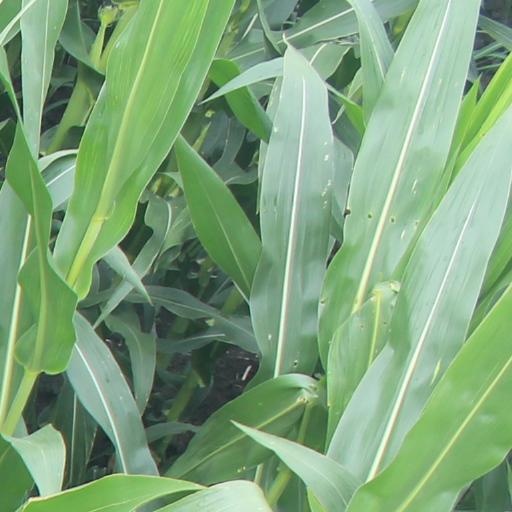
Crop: maize; corn